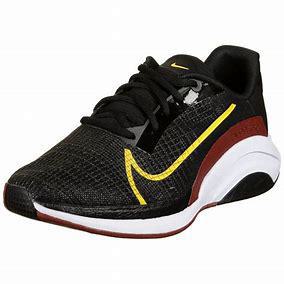
Brand: Nike
Model: Zoomx Superrep Surge